Jaeger-LeCoultre Gold Cup

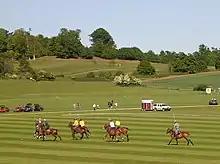
Polo at Cowdray Park, 2007

The British Open Polo Championship for the Cowdray Gold Cup is an annual polo tournament held at Cowdray Park, West Sussex, England.